Yang Fang-wan

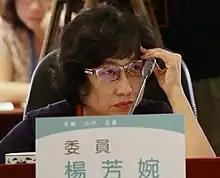
Yang in 2016

She is active in the women's rights movement has worked with the Awakening Foundation. Yang later served on the Commission on Women's Rights Promotion. In 2007, Yang represented Wu Shu-jen in a corruption case brought against Wu's husband Chen Shui-bian. She assumed a seat on the Legislative Yuan on 24 May 2007, shortly after Lu Tien-ling took office as head of the Council of Labor Affairs. The Awakening Foundation commended Yang for her support of women's rights during her legislative tenure and recommended that Yang be placed on the Democratic Progressive Party list for an at-large seat in 2008. However, Yang was not reelected via proportional representation. In March 2017, Yang was nominated for a position on the Control Yuan. She was confirmed as a member of the Control Yuan in January 2018.